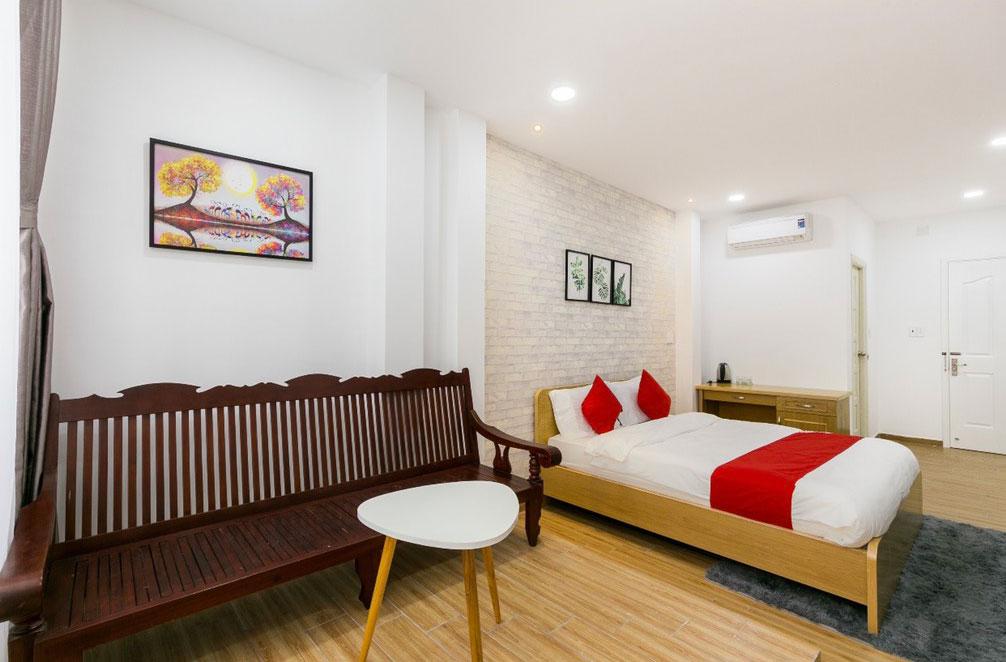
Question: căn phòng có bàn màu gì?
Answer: căn phòng có bàn màu trắng